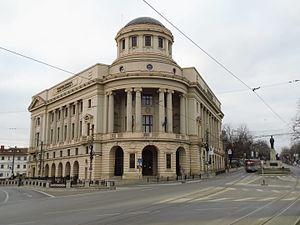
Iași est une ville en Moldavie roumaine, chef-lieu du județ de Iași et 2ᵉ ville du pays après la capitale Bucarest. Iași fut la capitale de la Moldavie entre 1564 et 1859, puis une des deux capitales des Principautés unies de Moldavie et de Valachie entre 1859 et 1862, et enfin capitale de la Roumanie en 1916-1918.